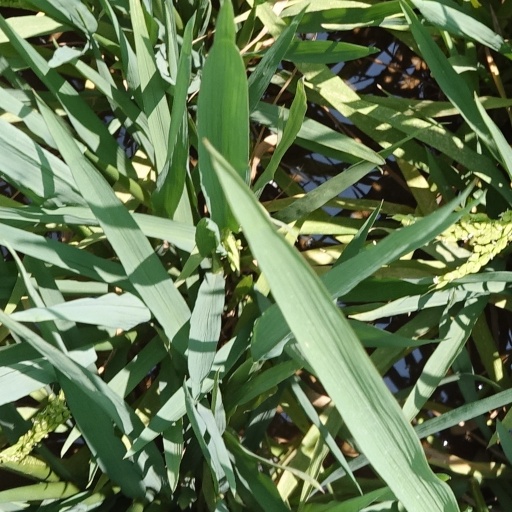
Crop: rice